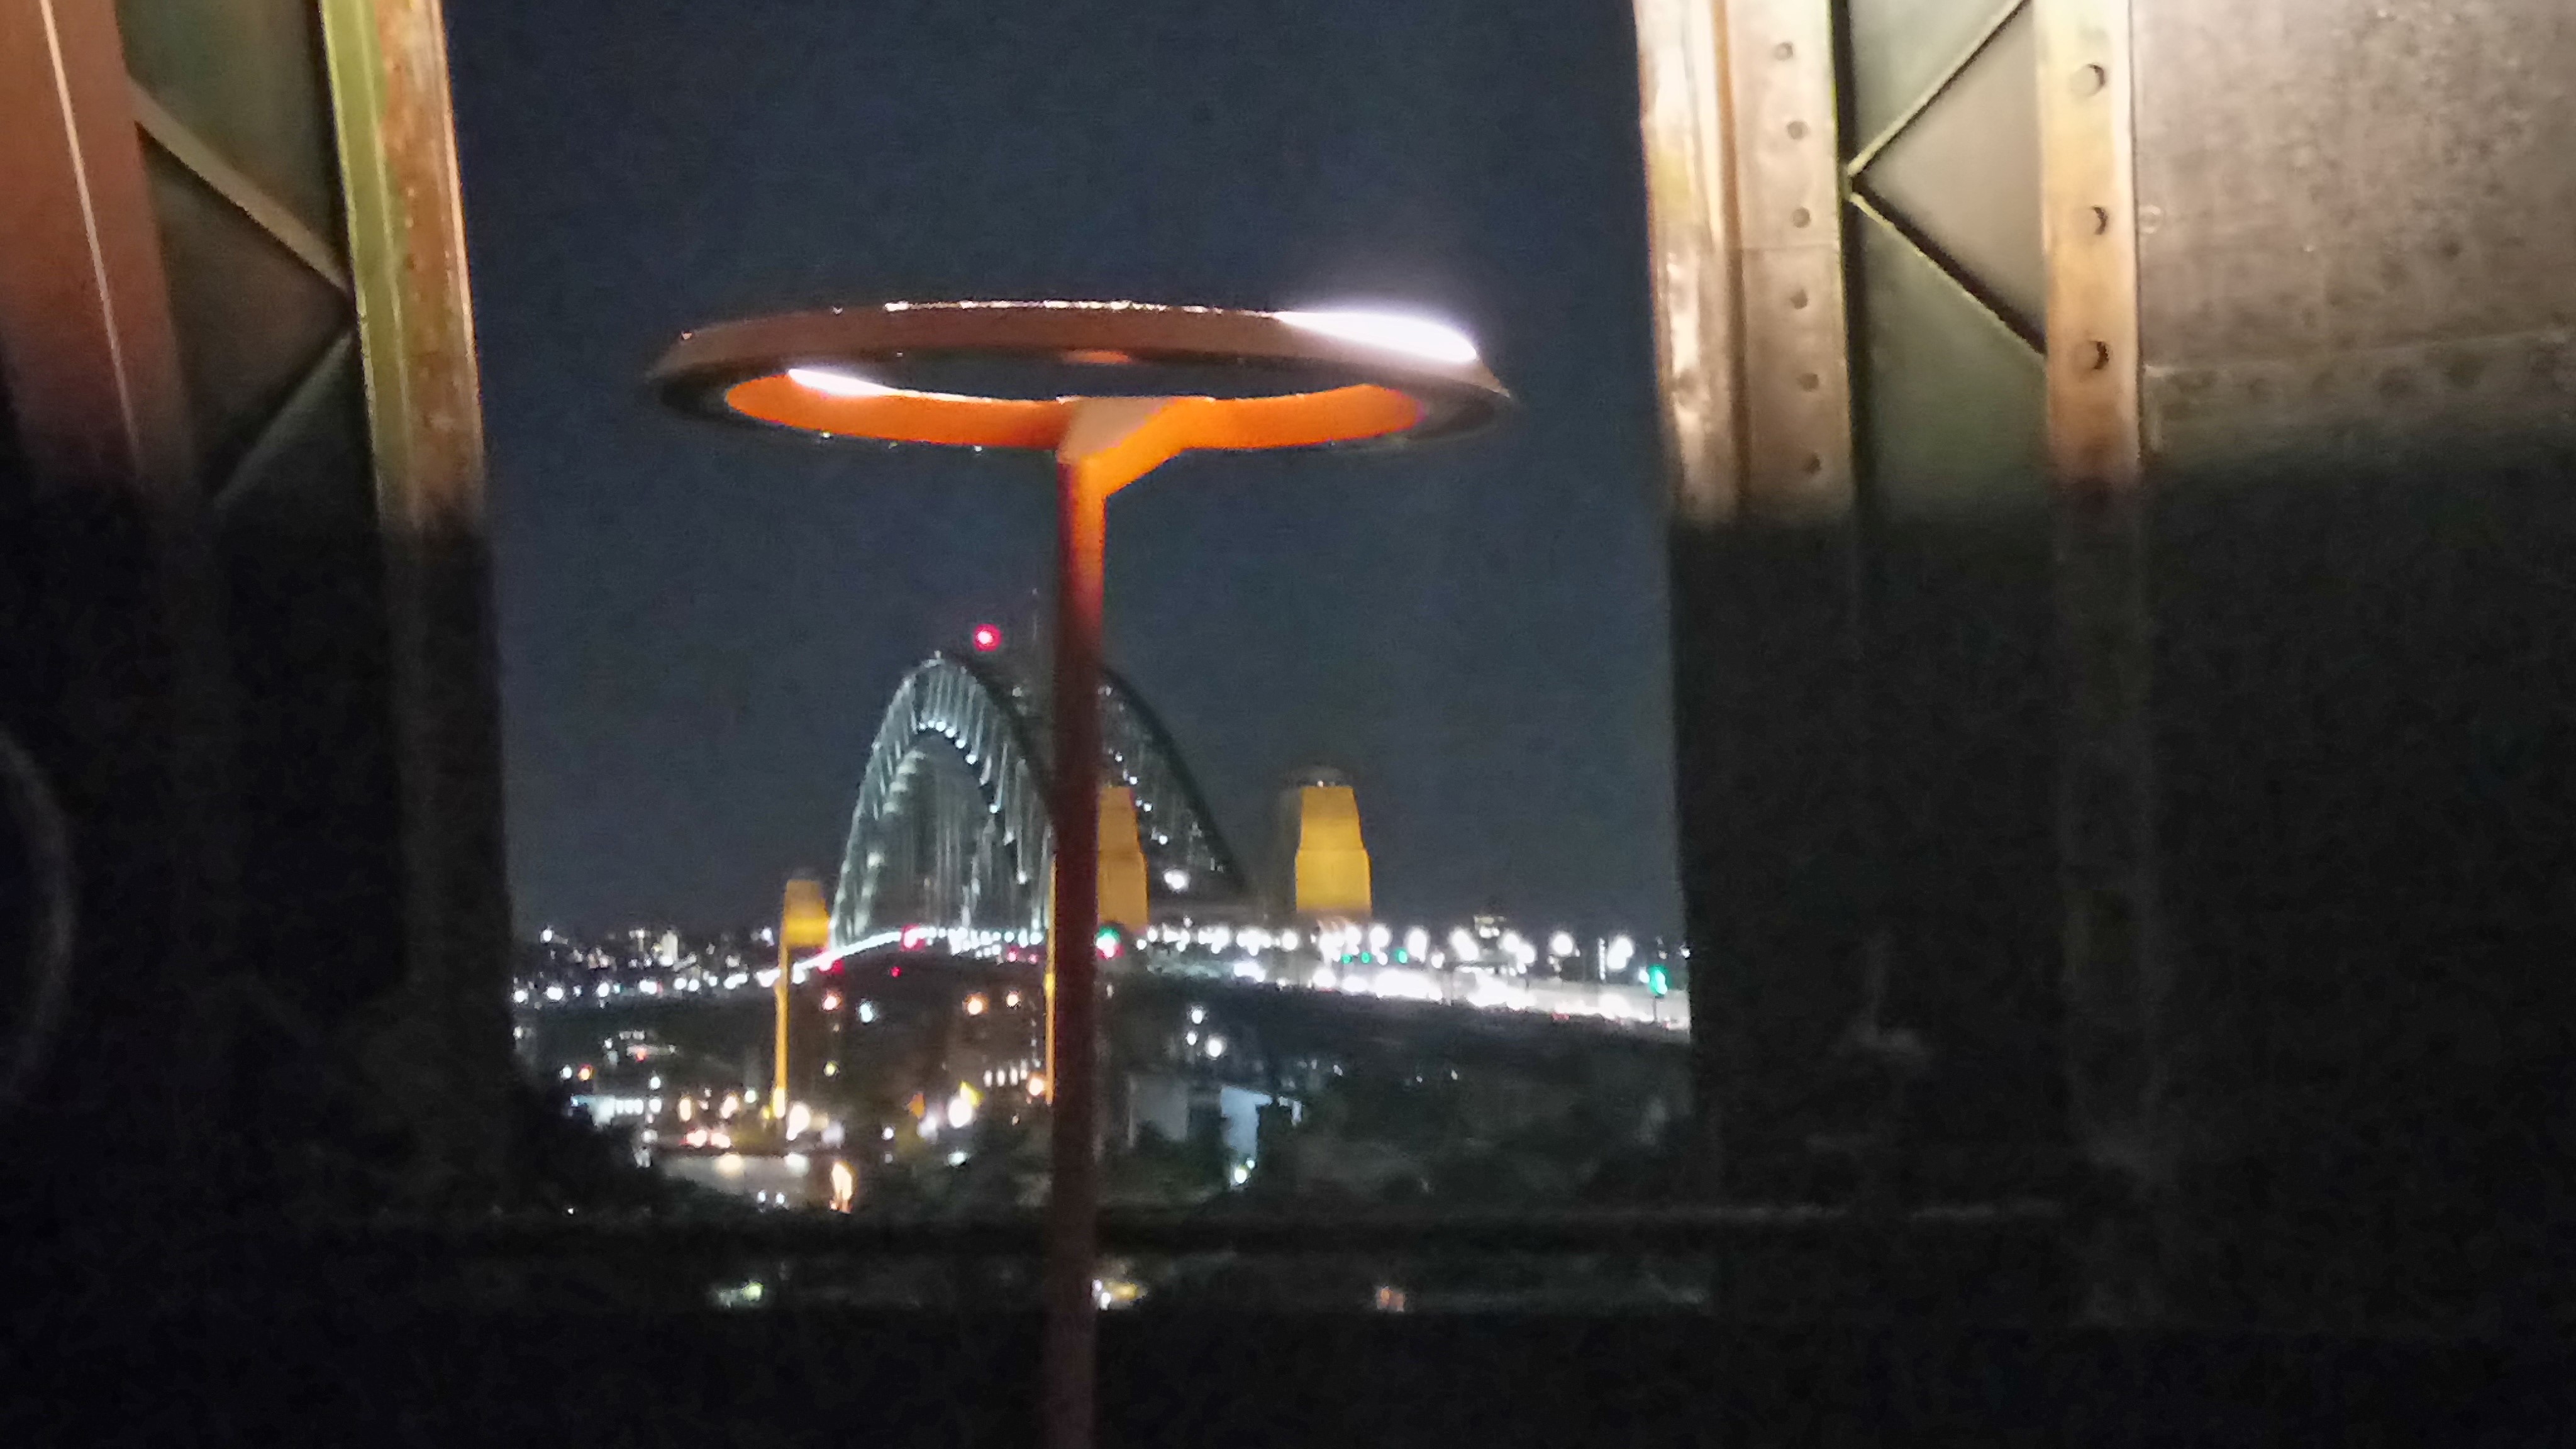
scenery, night, metropolitan area, city, architecture, tourist attraction, vehicle, metropolis